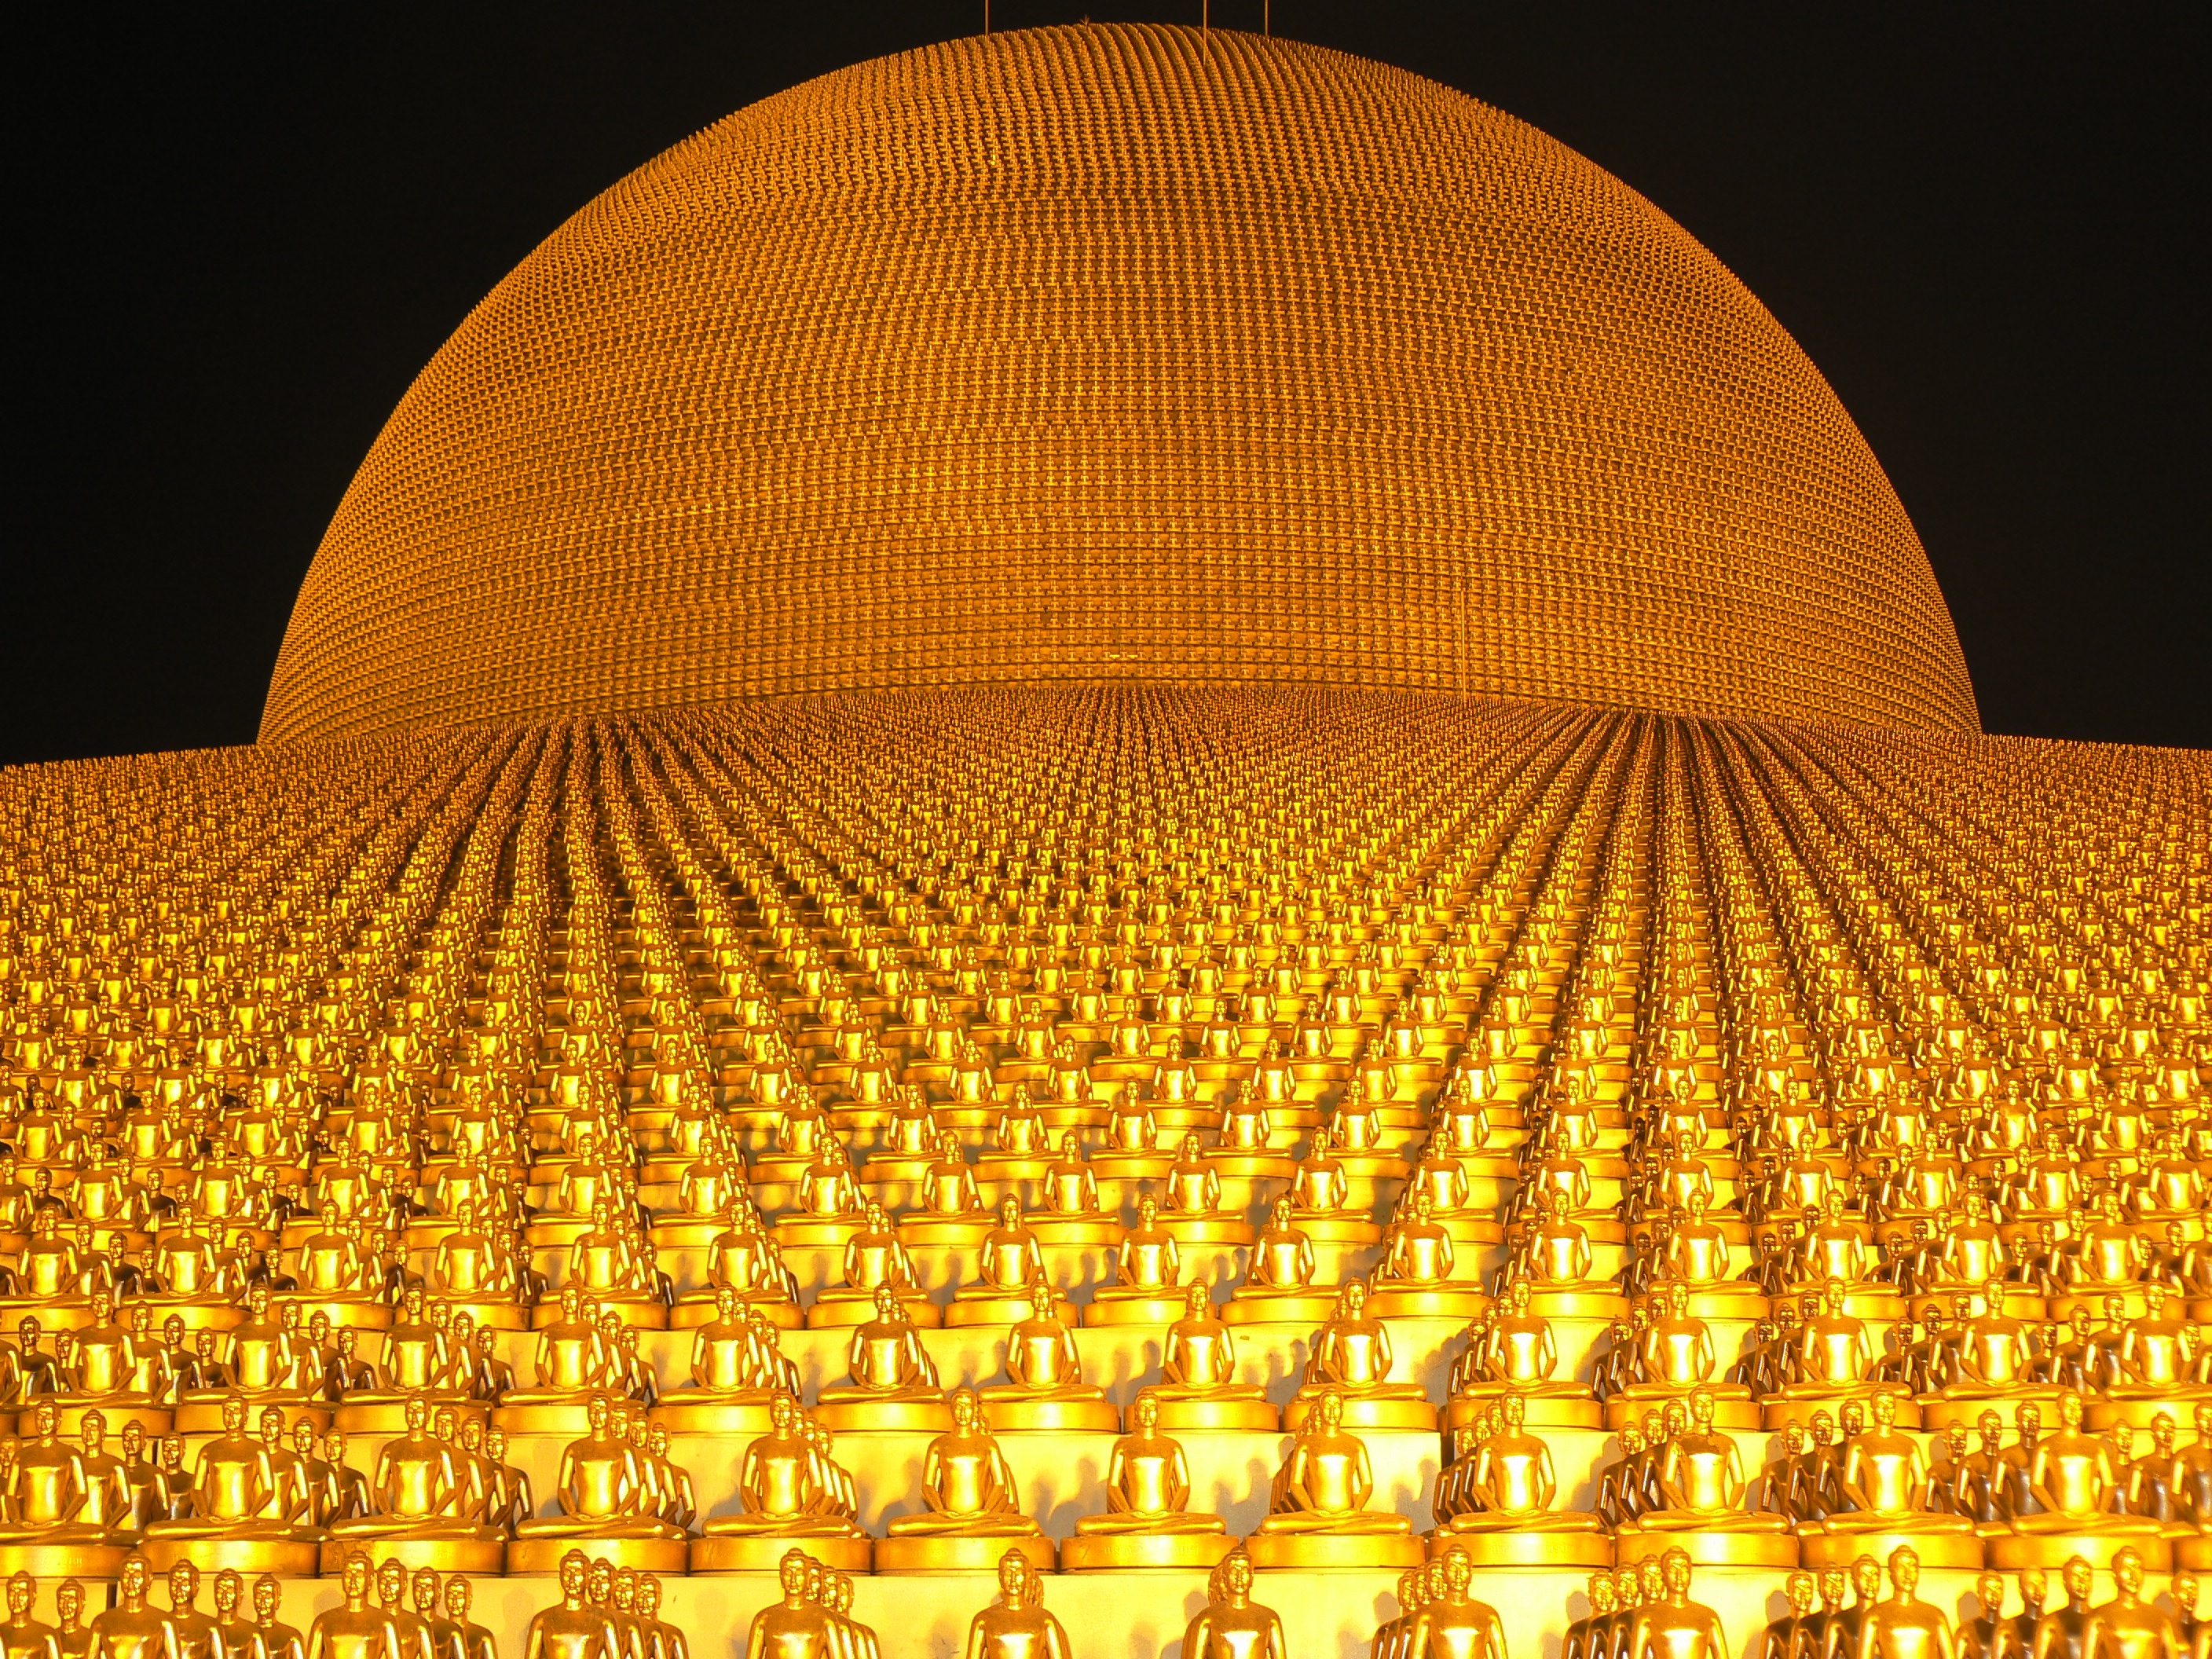
monument, buddhism, religion, lighting, thailand, gold, temple, statues, sphere, buddha, million, dome, thai, pagoda, wat, buddhists, dhammakaya pagoda, phra dhammakaya, more than, budhas, dhammakaya movement